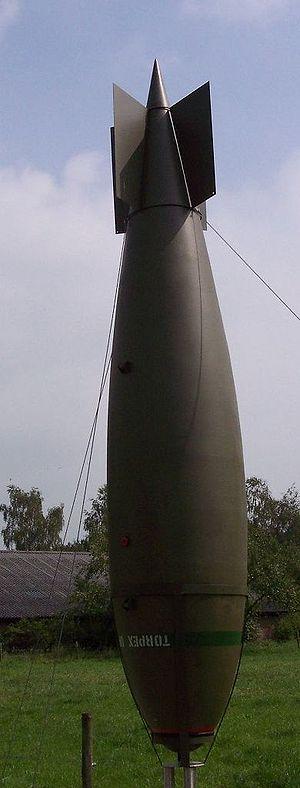
La Tallboy est une bombe inventée par le Britannique Barnes Wallis et utilisée par les Alliés en 1944.